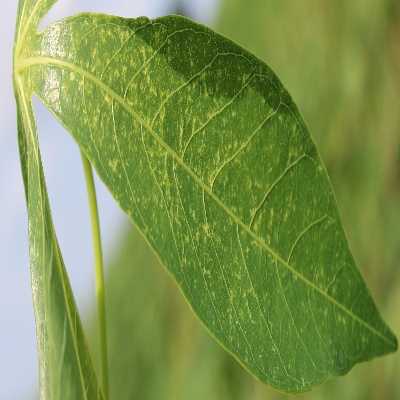
Crop: Cassava
Condition: green mite